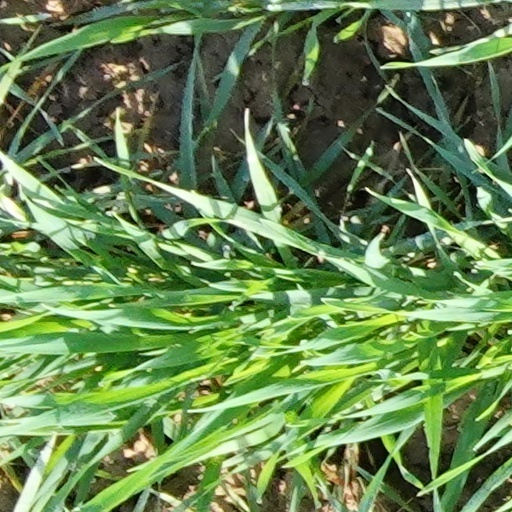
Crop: wheat